George Floyd protests in Atlanta

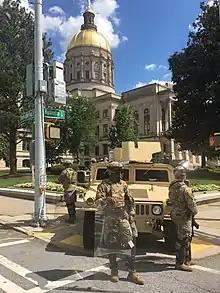
Members of the National Guard stationed in front of the Georgia State Capitol, May 31

By the morning of May 30, the CNN sign had been cleaned and repainted. Also that morning, professional basketball player and Marietta, Georgia native Jaylen Brown (who at the time was playing for the Boston Celtics) announced his intent to travel to Atlanta to peacefully protest that day. He was joined by fellow National Basketball Association players Malcolm Brogdon and Justin Anderson. Throughout the day, protesters gathered near the CNN Center, as well as several other locations throughout the city, such as at the Georgia Governor's Mansion and the Martin Luther King Jr. National Historical Park. Around 7 pm, Mayor Bottoms issued a citywide curfew for 9 pm, calling it a "very unusual and extreme step". In addition, she urged protesters to get tested for COVID-19. At the same time, Police Chief Shields called some of the destructive acts that had occurred the previous night a "highly calculated terrorist act" and stated, "Quite frankly, I'm just ready to lock people up." That same night, Governor Kemp announced that 3,000 National Guard troops would be deployed throughout the state, which he announced was under a state of emergency. Of these, approximately 1,500 were deployed to Atlanta, where the Lenox Square Mall was used as their staging area. Several shopping malls in the Atlanta metropolitan area closed early in preparation for possible damaging actions from protests. Several arrests would be made at malls in the area.